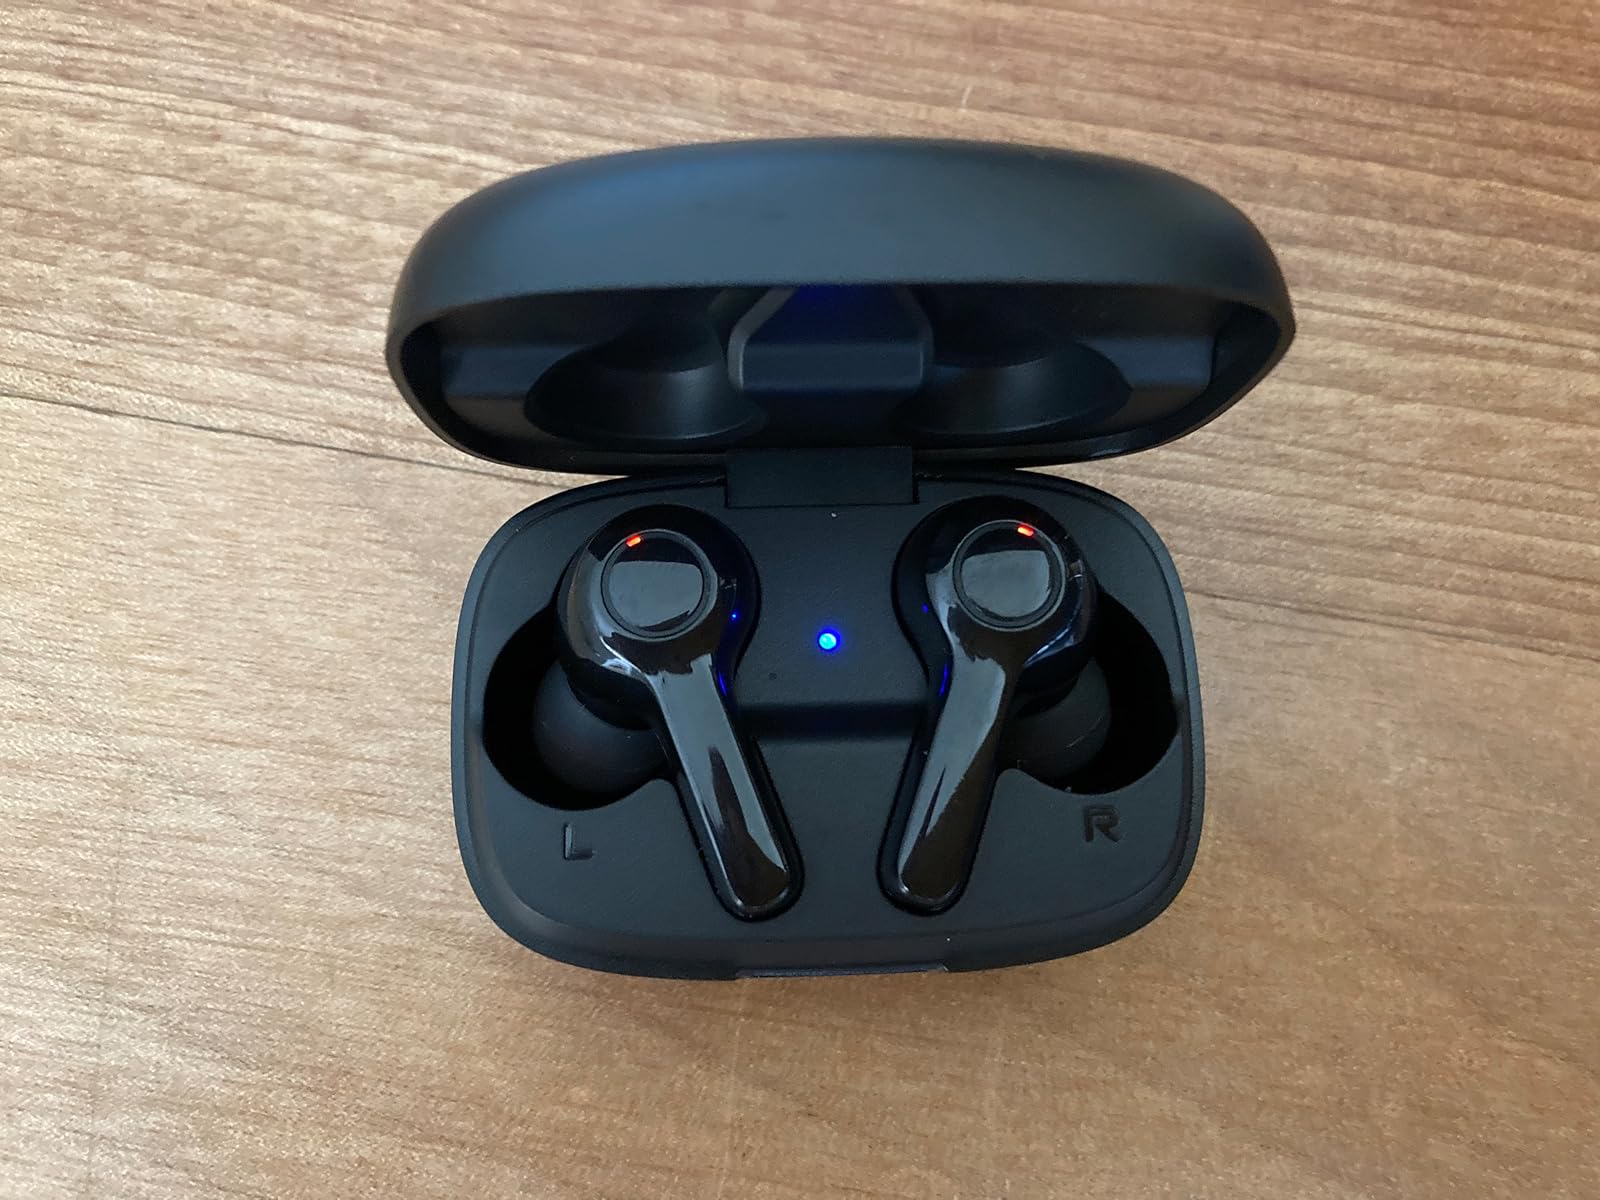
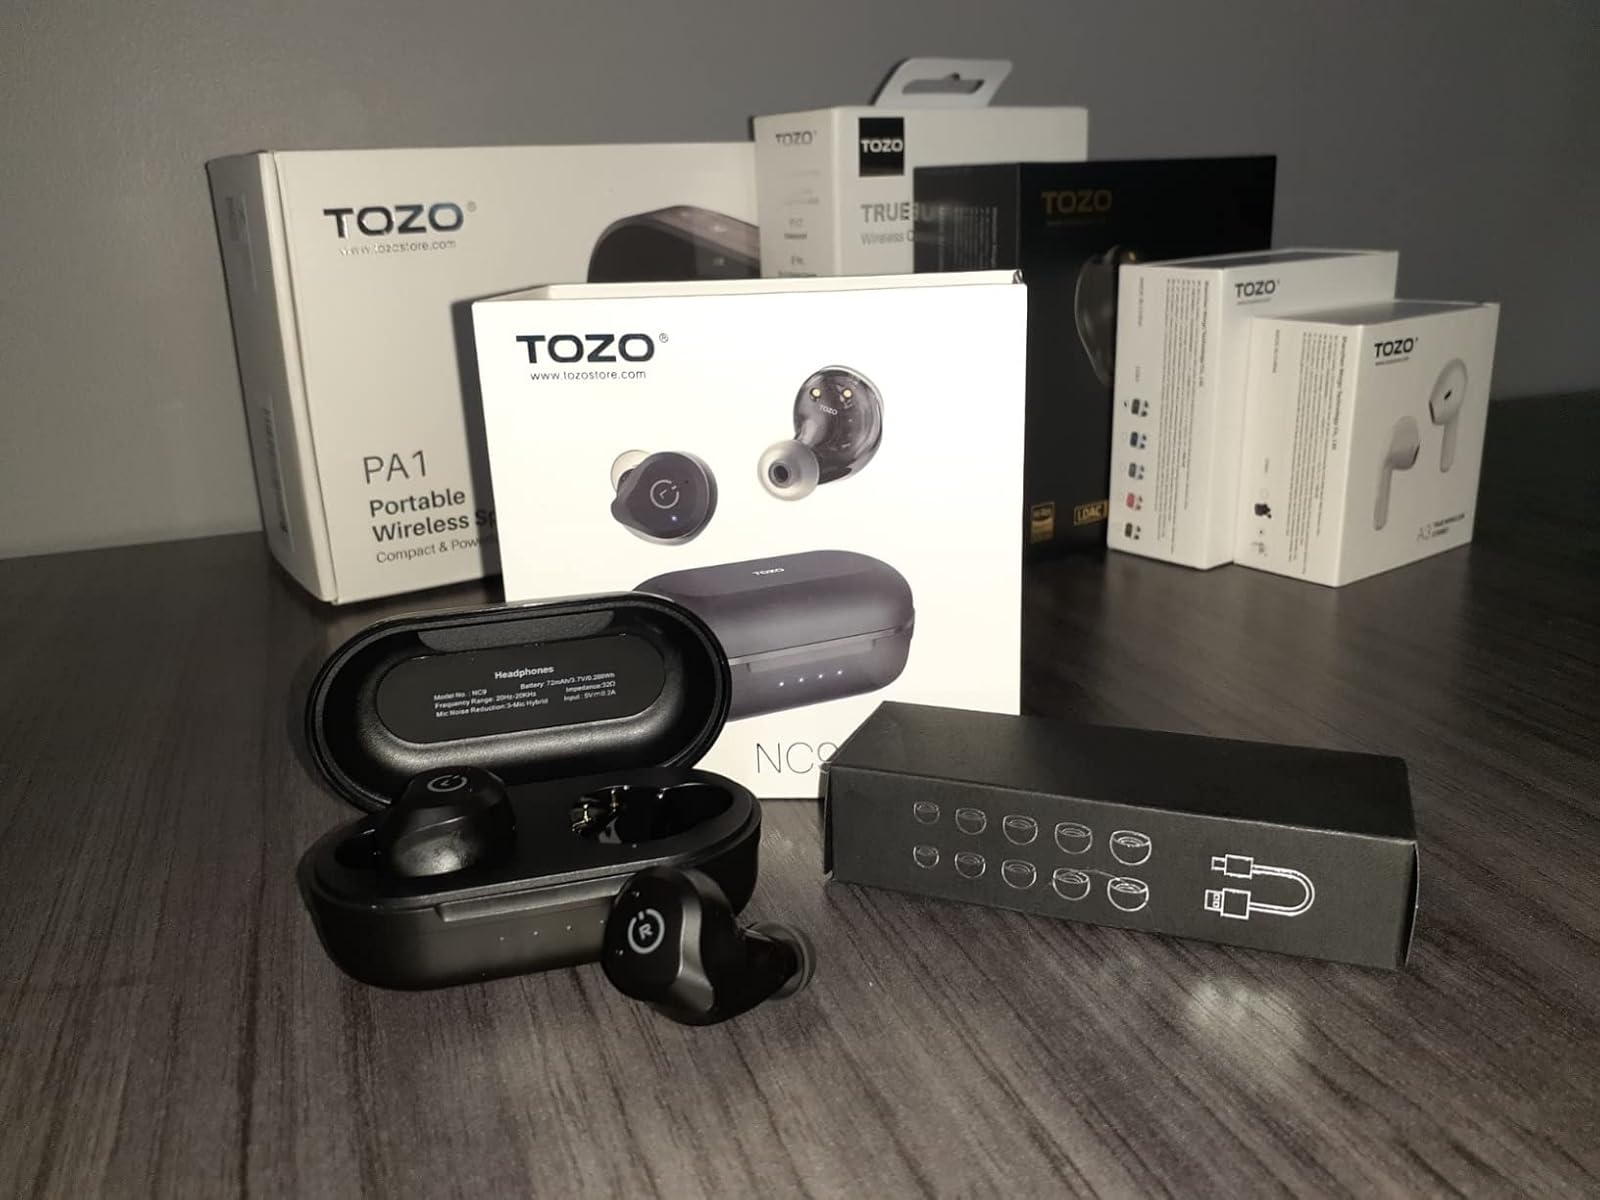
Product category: earbuds
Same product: no